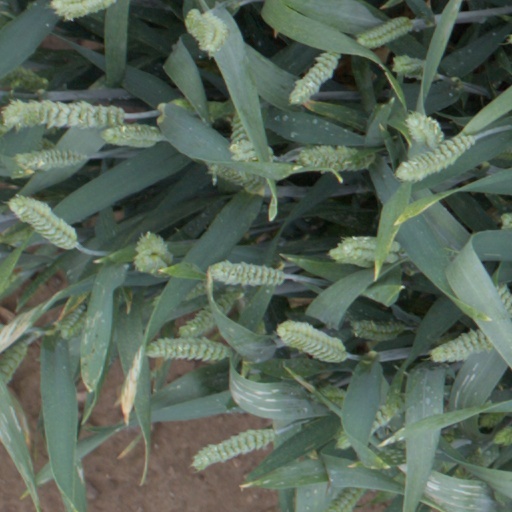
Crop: wheat